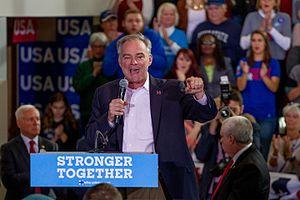
Timothy Michael Kaine, dit Tim Kaine, né le 26 février 1958 à Saint Paul, est un homme politique américain, membre du Parti démocrate.